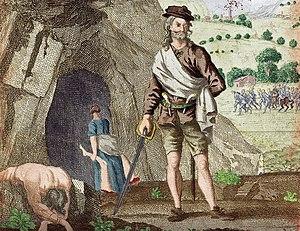
Gravure colorisée représentant Sawney Bean.